Americano (2005 film)

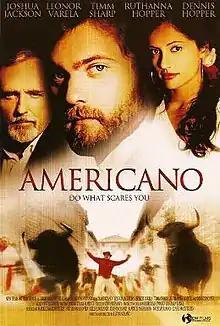
Theatrical poster

Americano is a 2005 American film. The film stars Joshua Jackson, Leonor Varela, Timm Sharp, Ruthanna Hopper, and Dennis Hopper. It was written and directed by Kevin Noland.